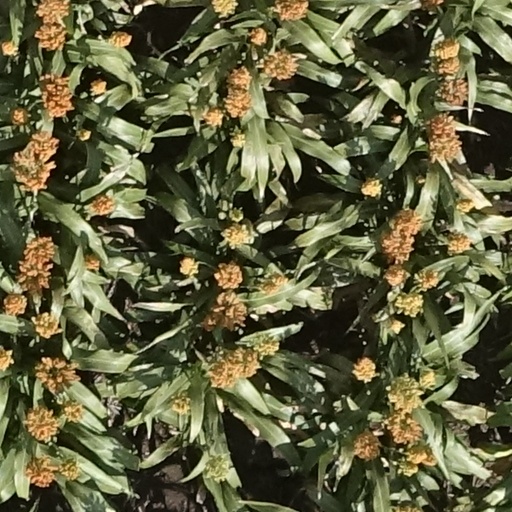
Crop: sorghum